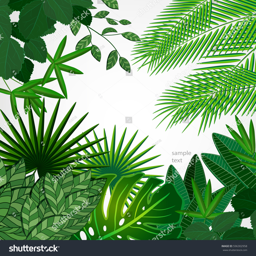
frame made of leaves on a white background .